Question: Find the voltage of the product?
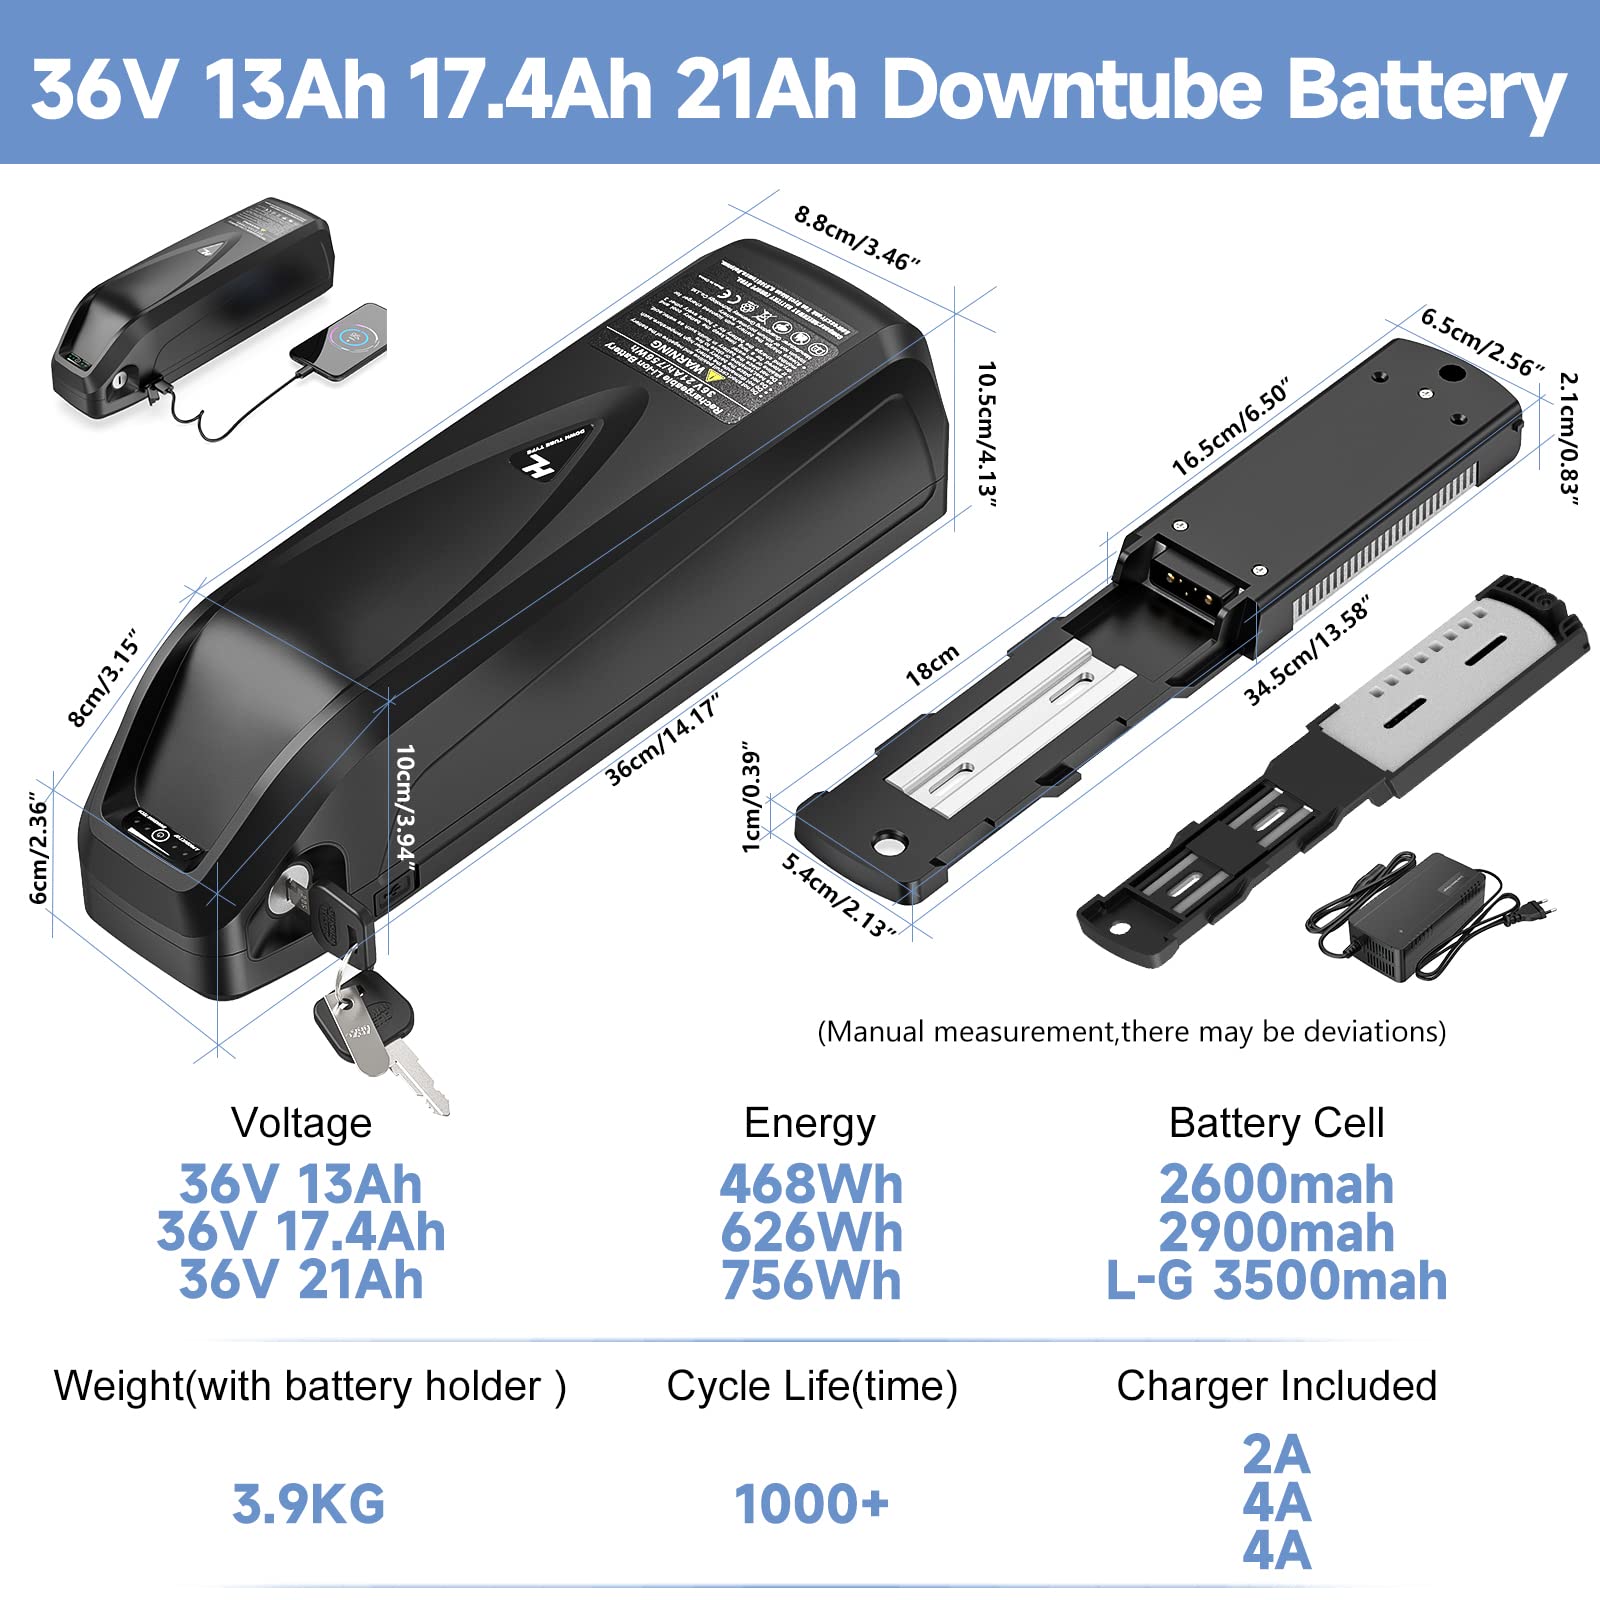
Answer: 36.0 volt